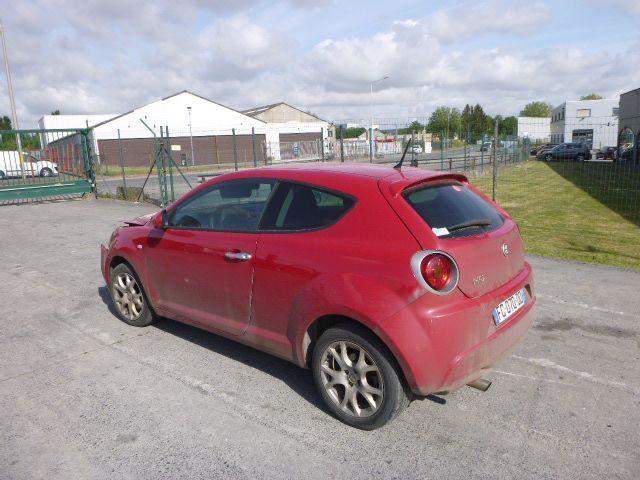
Aucun dommage détecté.
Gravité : aucun